Marie Dølvik Markussen

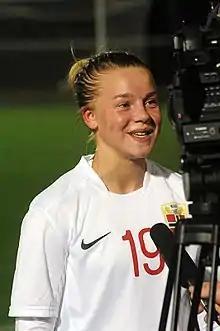
Dølvik Markussen with Norway's national team in 2015

Marie Dølvik Markussen (born 15 February 1997) is a Norwegian footballer who plays as a forward for Toppserien club Rosenborg. She made her debut for the Norway women's national football team in 2015.